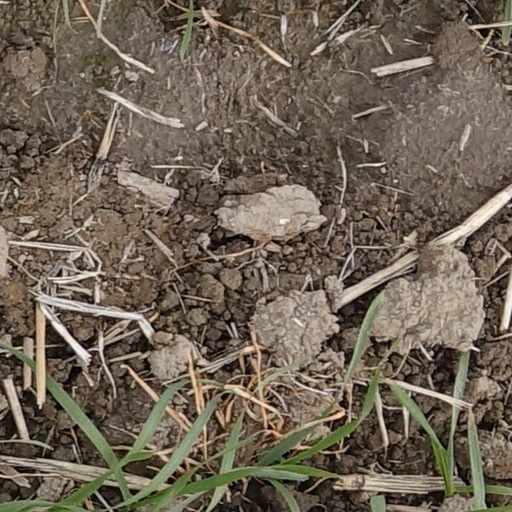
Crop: wheat